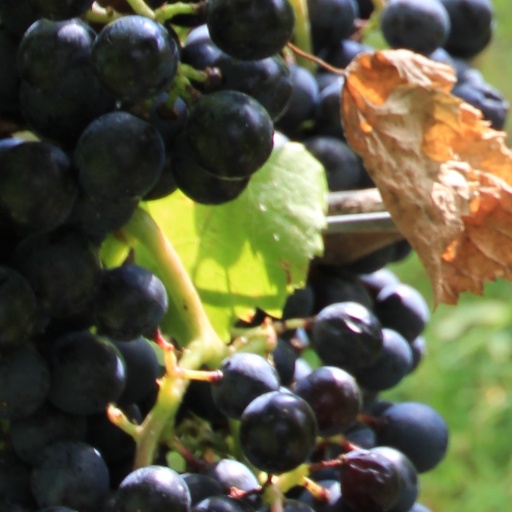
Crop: grape